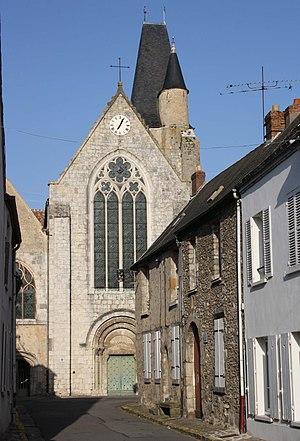
Église Saint-Nicolas de Saint-Arnoult-en-Yvelines en France